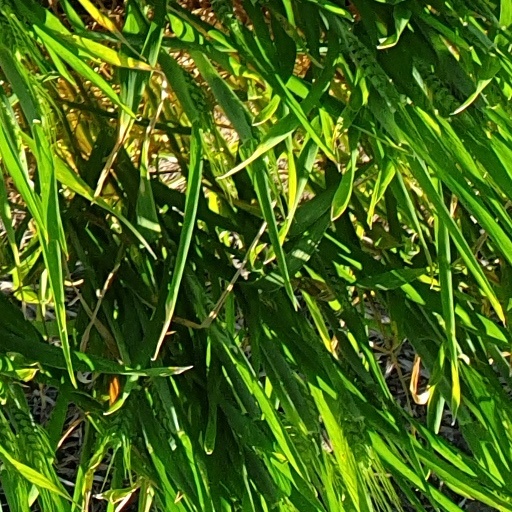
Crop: wheat